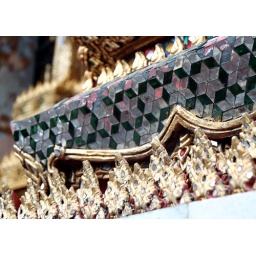
Many buildings in the Grand Palace are decorated with very intricate mirrored glass